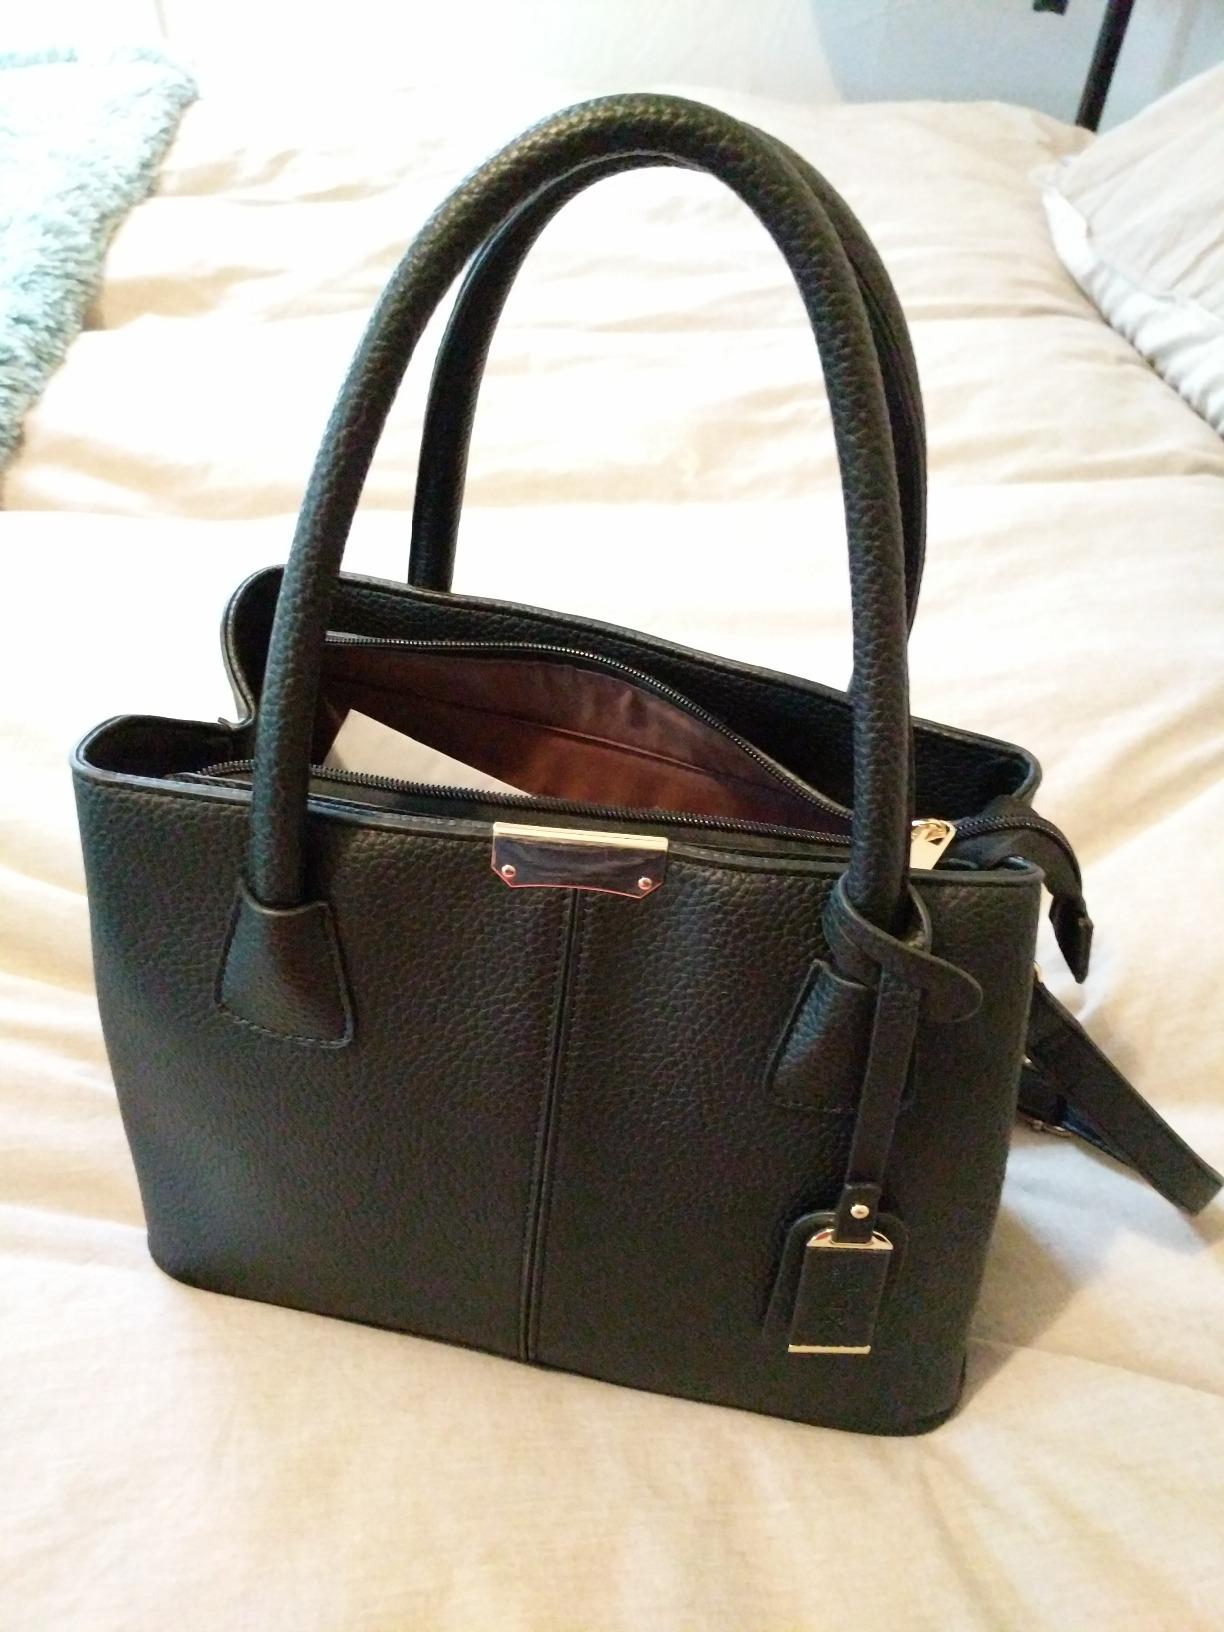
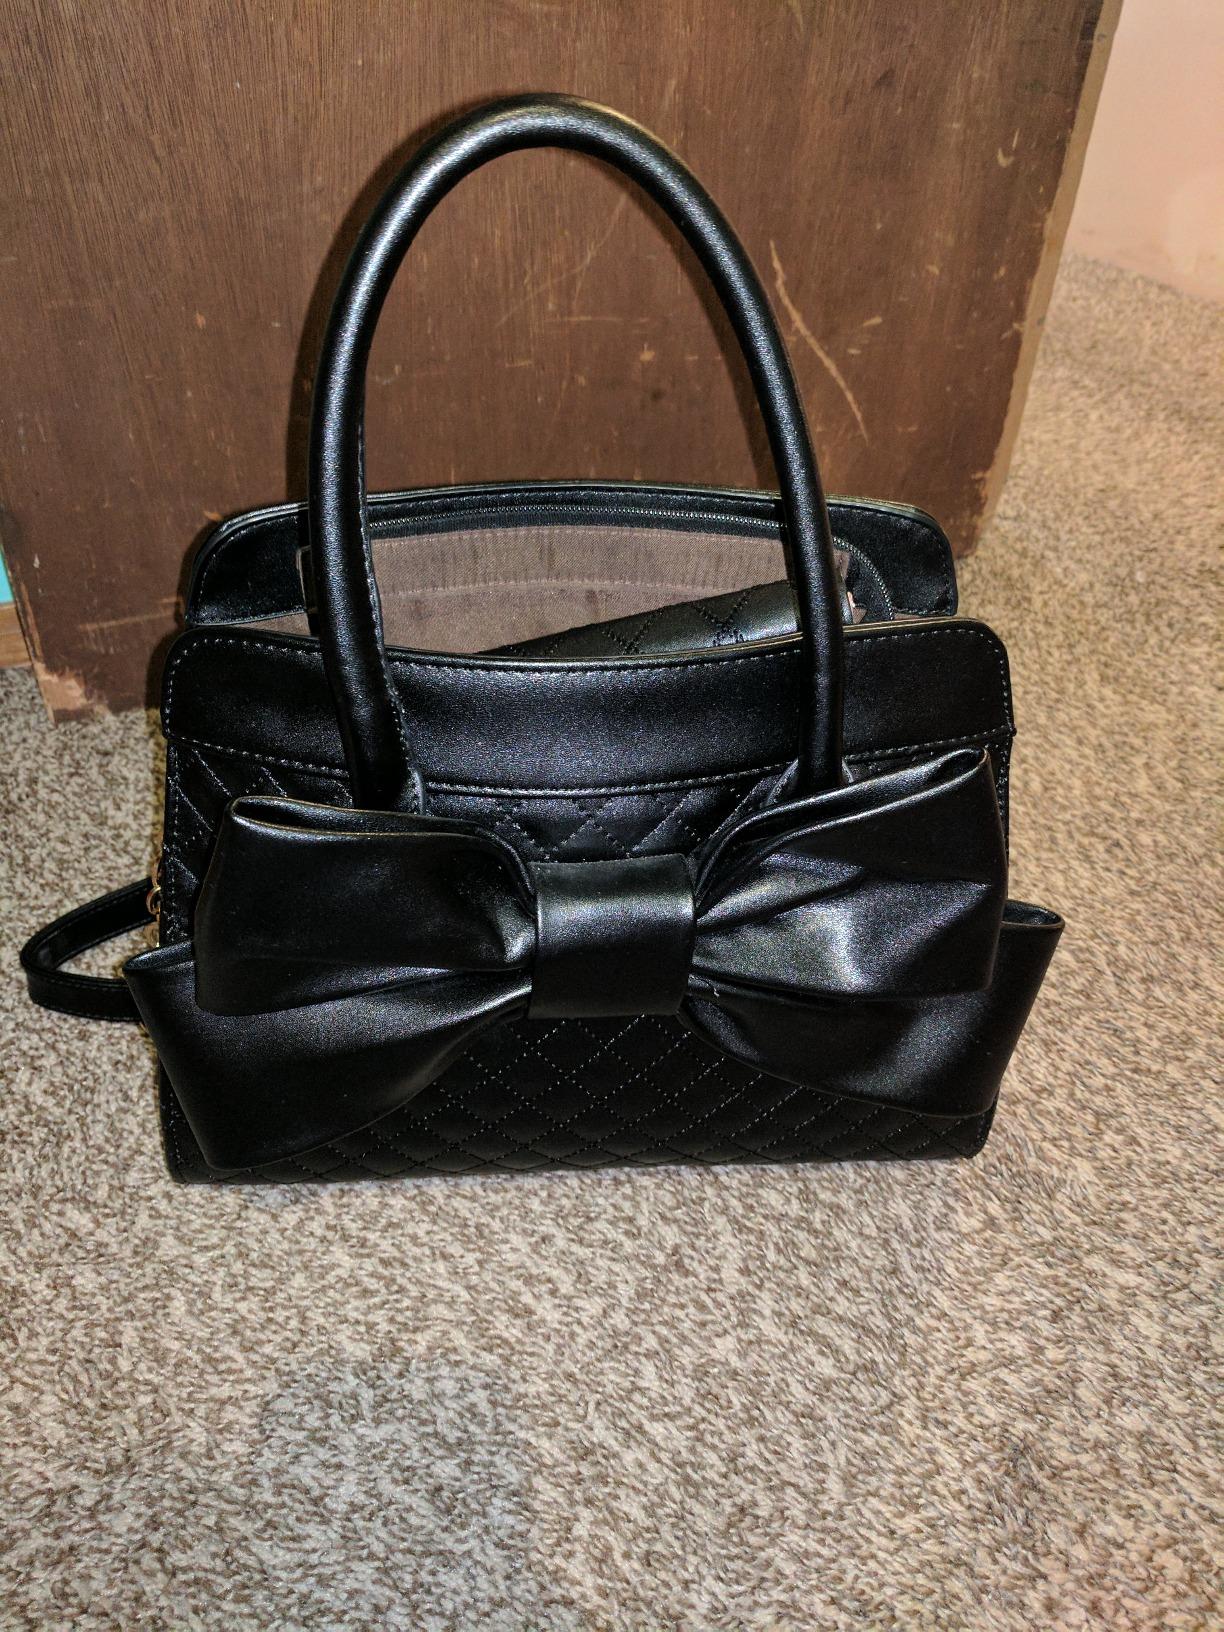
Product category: accessories_handbag
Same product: no